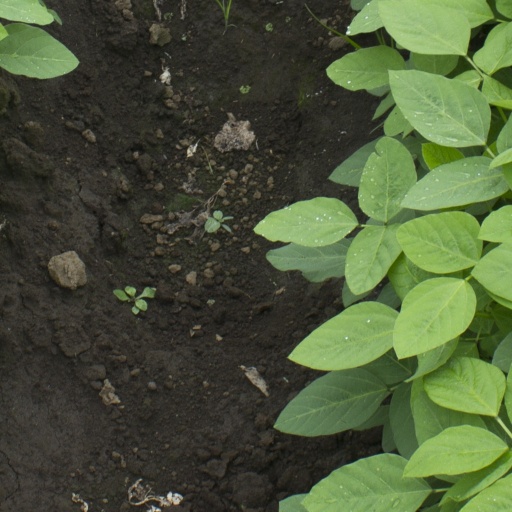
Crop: soybean